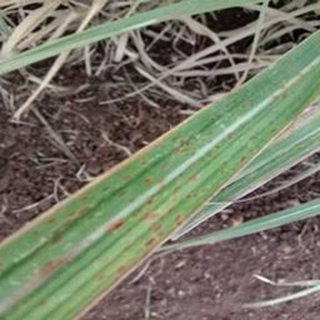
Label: sugarcane_rust